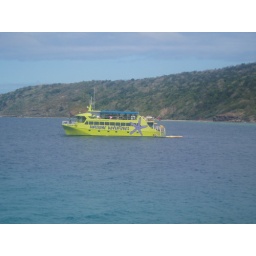
the big yellow fun boat (our bus in fiji)